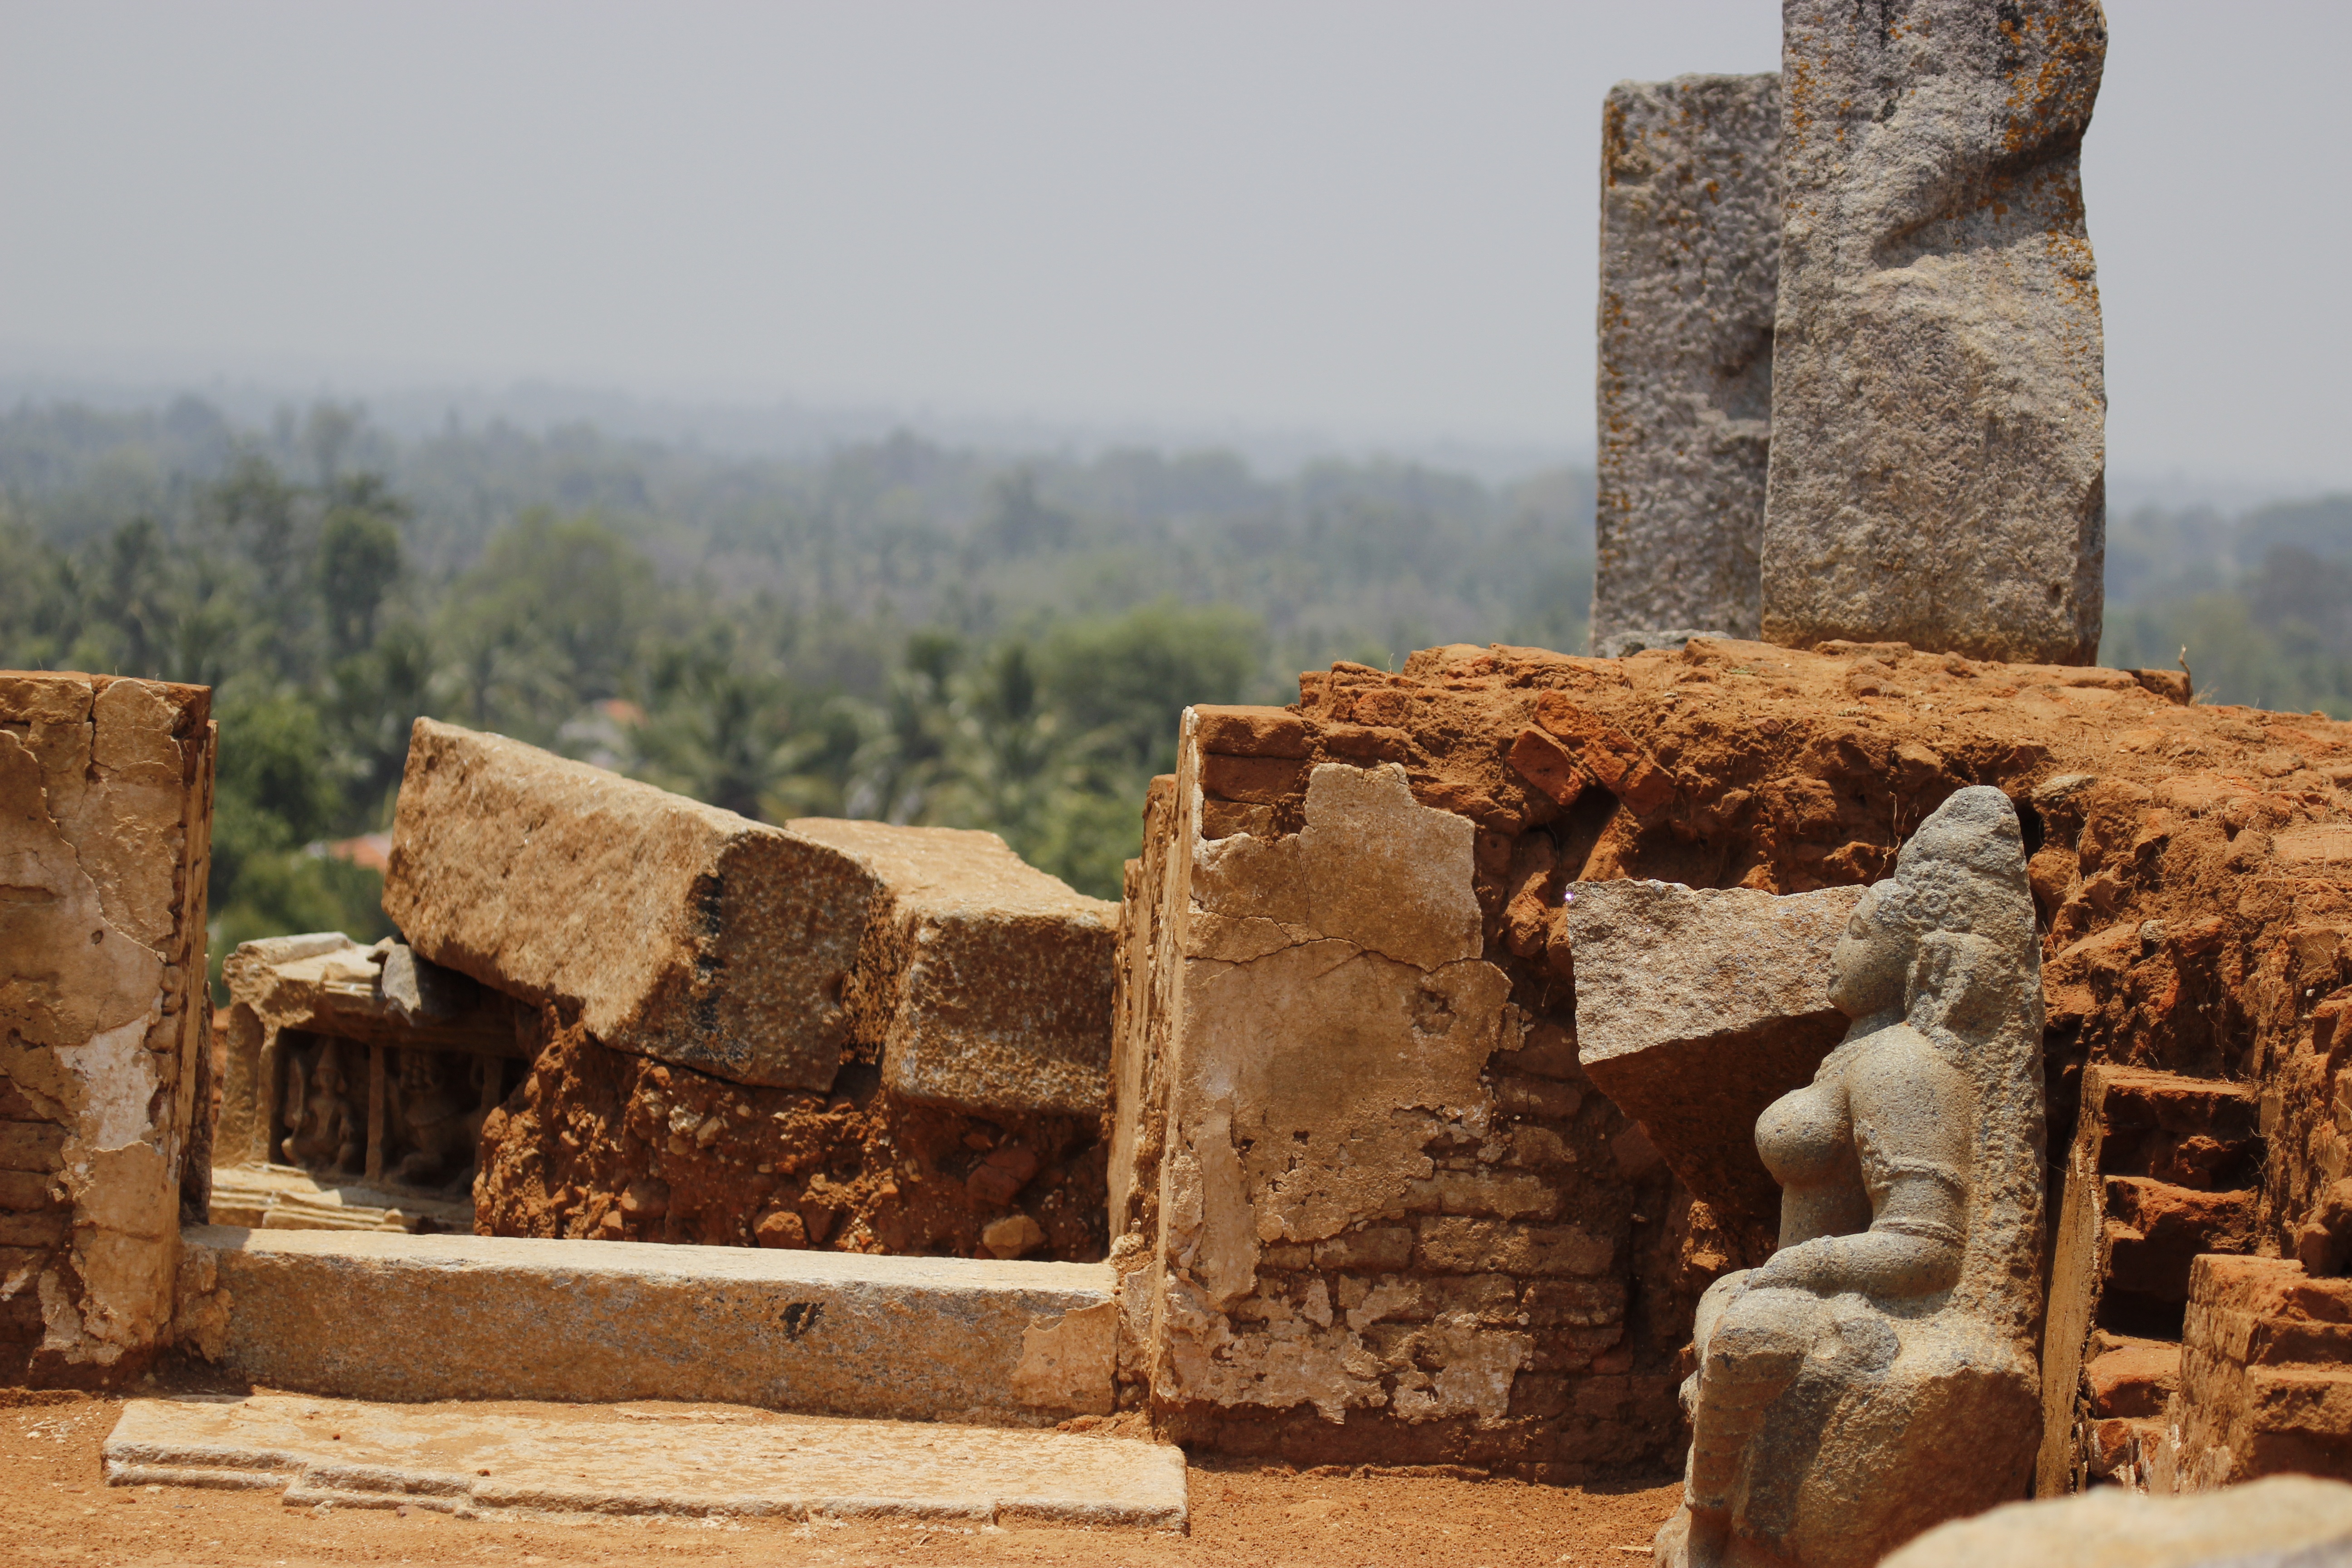
rock, wood, building, old, wall, monument, ancient, fortification, terrain, temple, ruins, archeology, culture, history, heritage, historical, monolith, archaeological site, ancient history, jainism